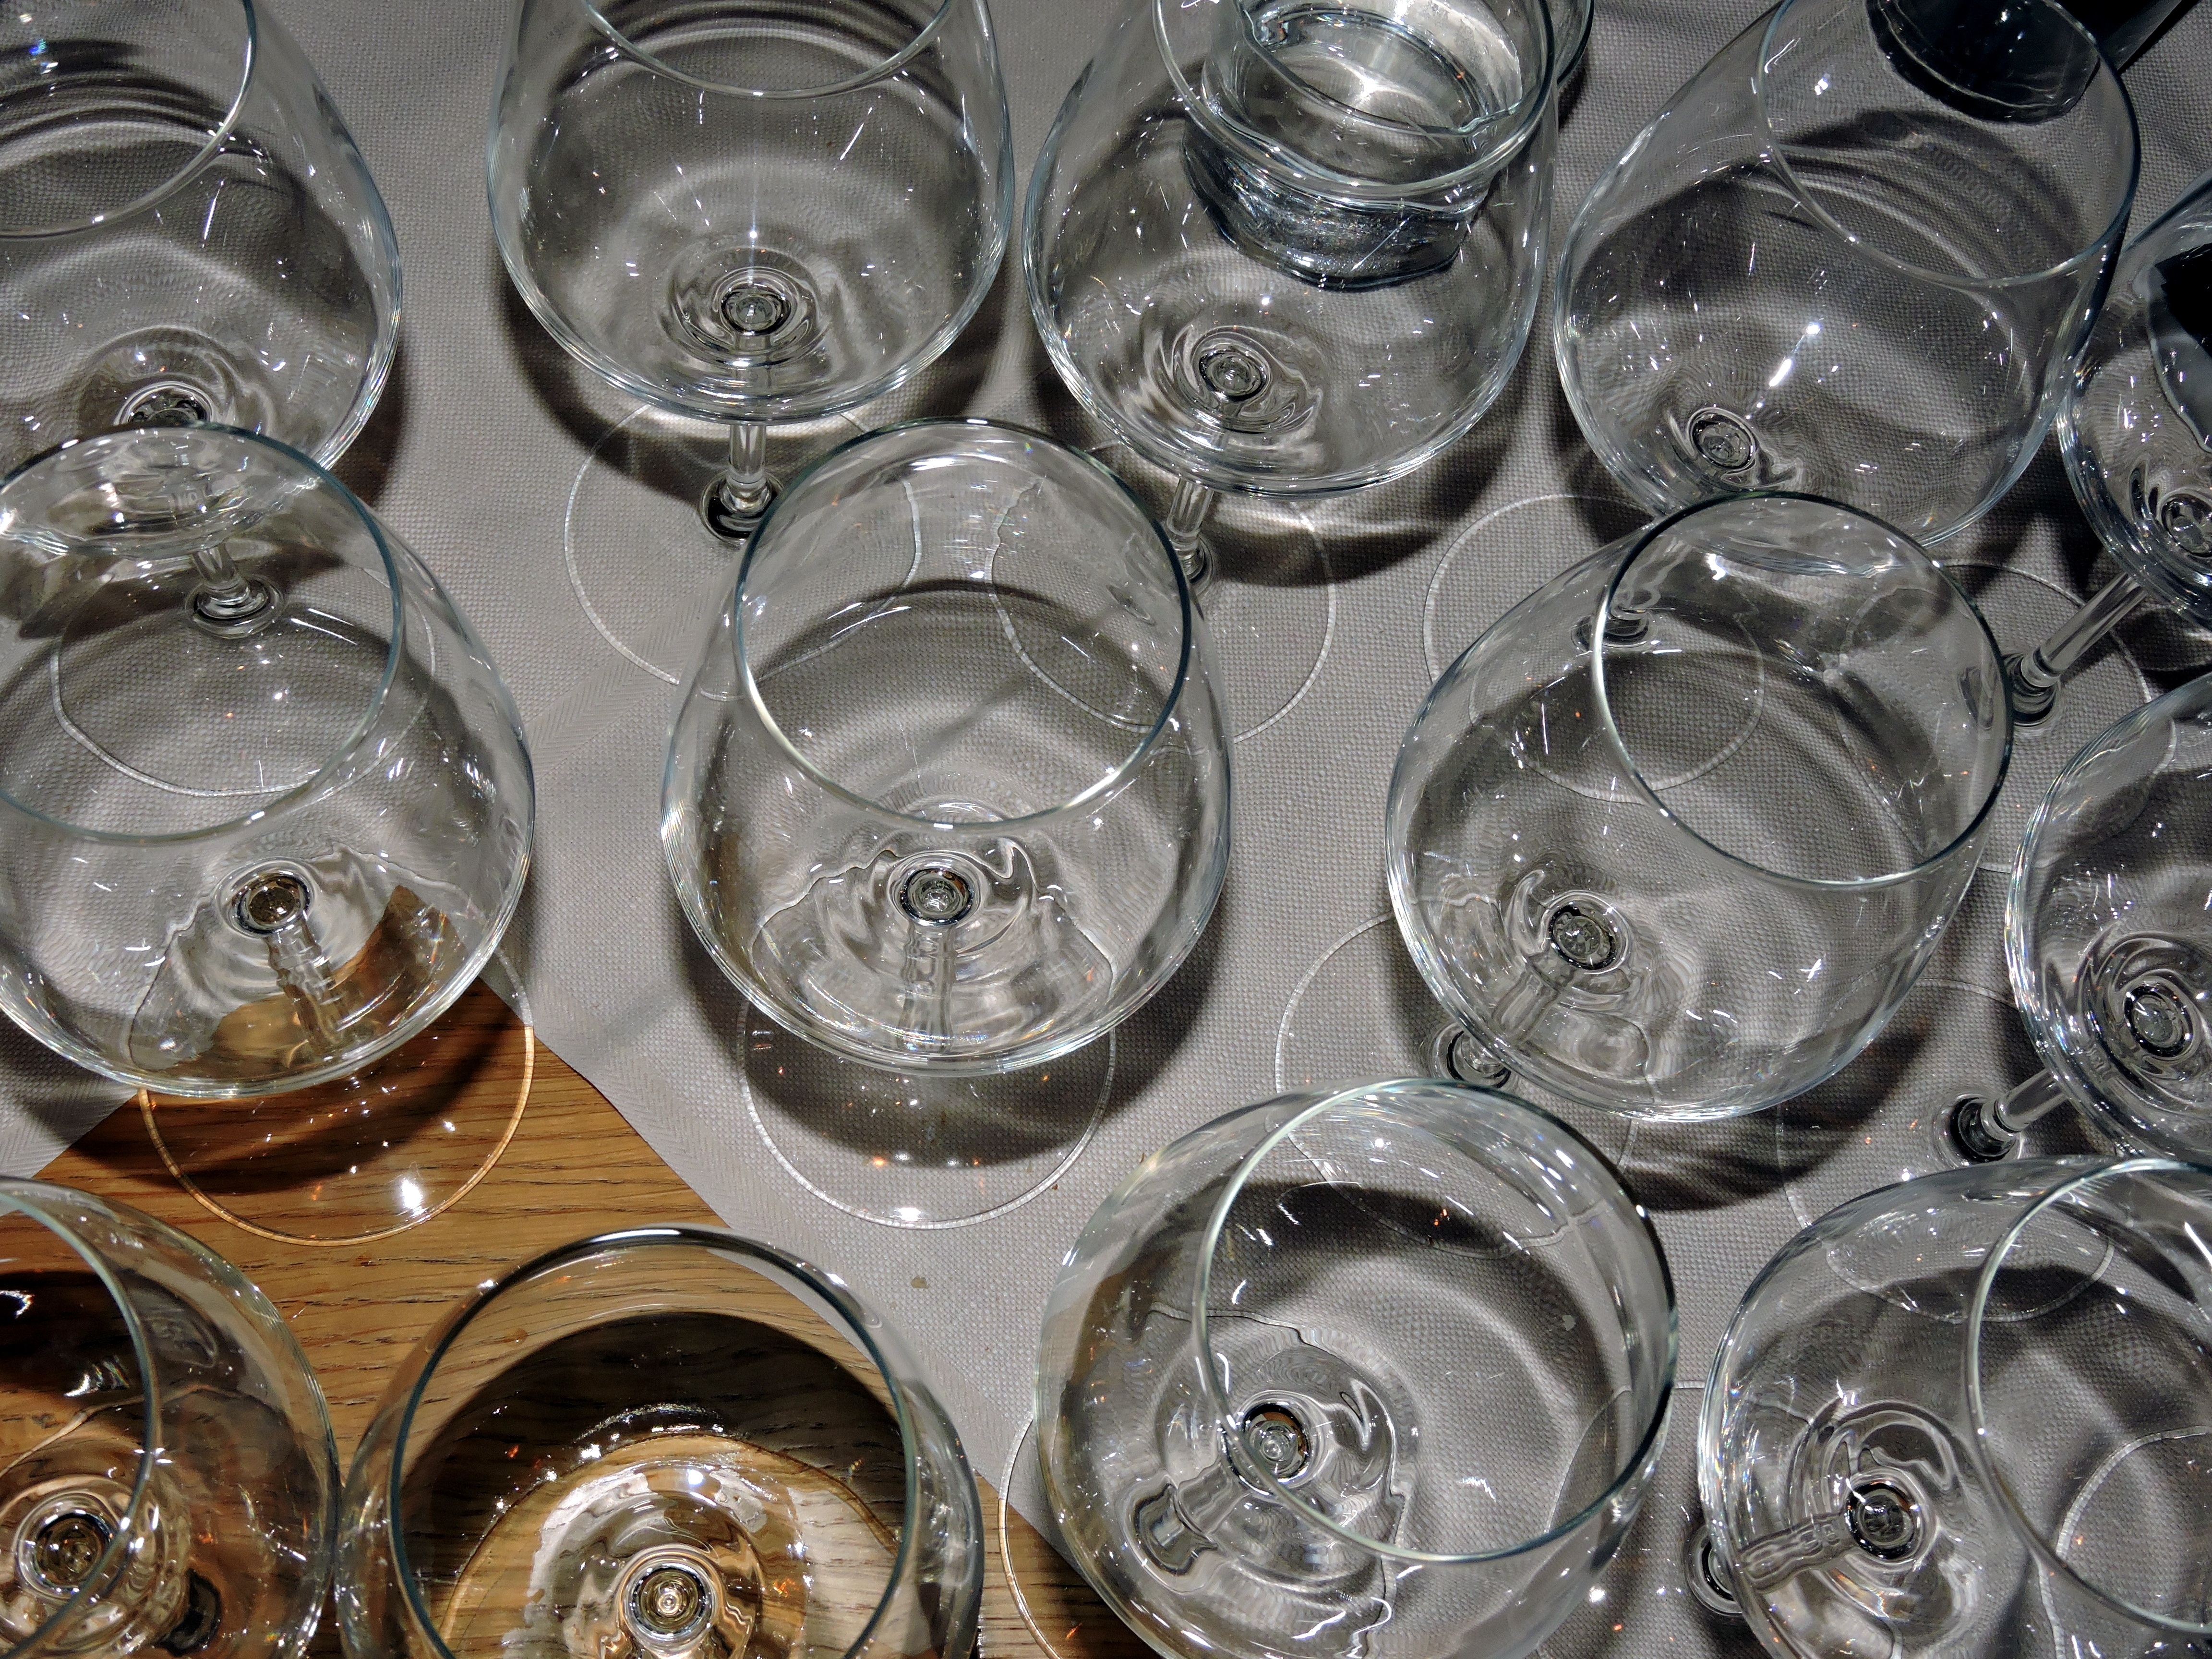
wheel, glass, empty, cloth, transparent, silver, rim, plastic wrap, drinkware, aluminum can